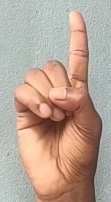
ASL sign: D